Dodge Caliber

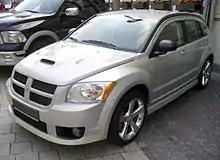
Dodge Caliber SRT4

Some Dodge publications mention a SXT Sport Wagon model, while others (such as the Dodge official website) listed an SXT "E" package with identical features. The E package consisted of aluminum wheels, color-keyed cloth seat inserts, color-matched instrument panel trim, and fog lamps.